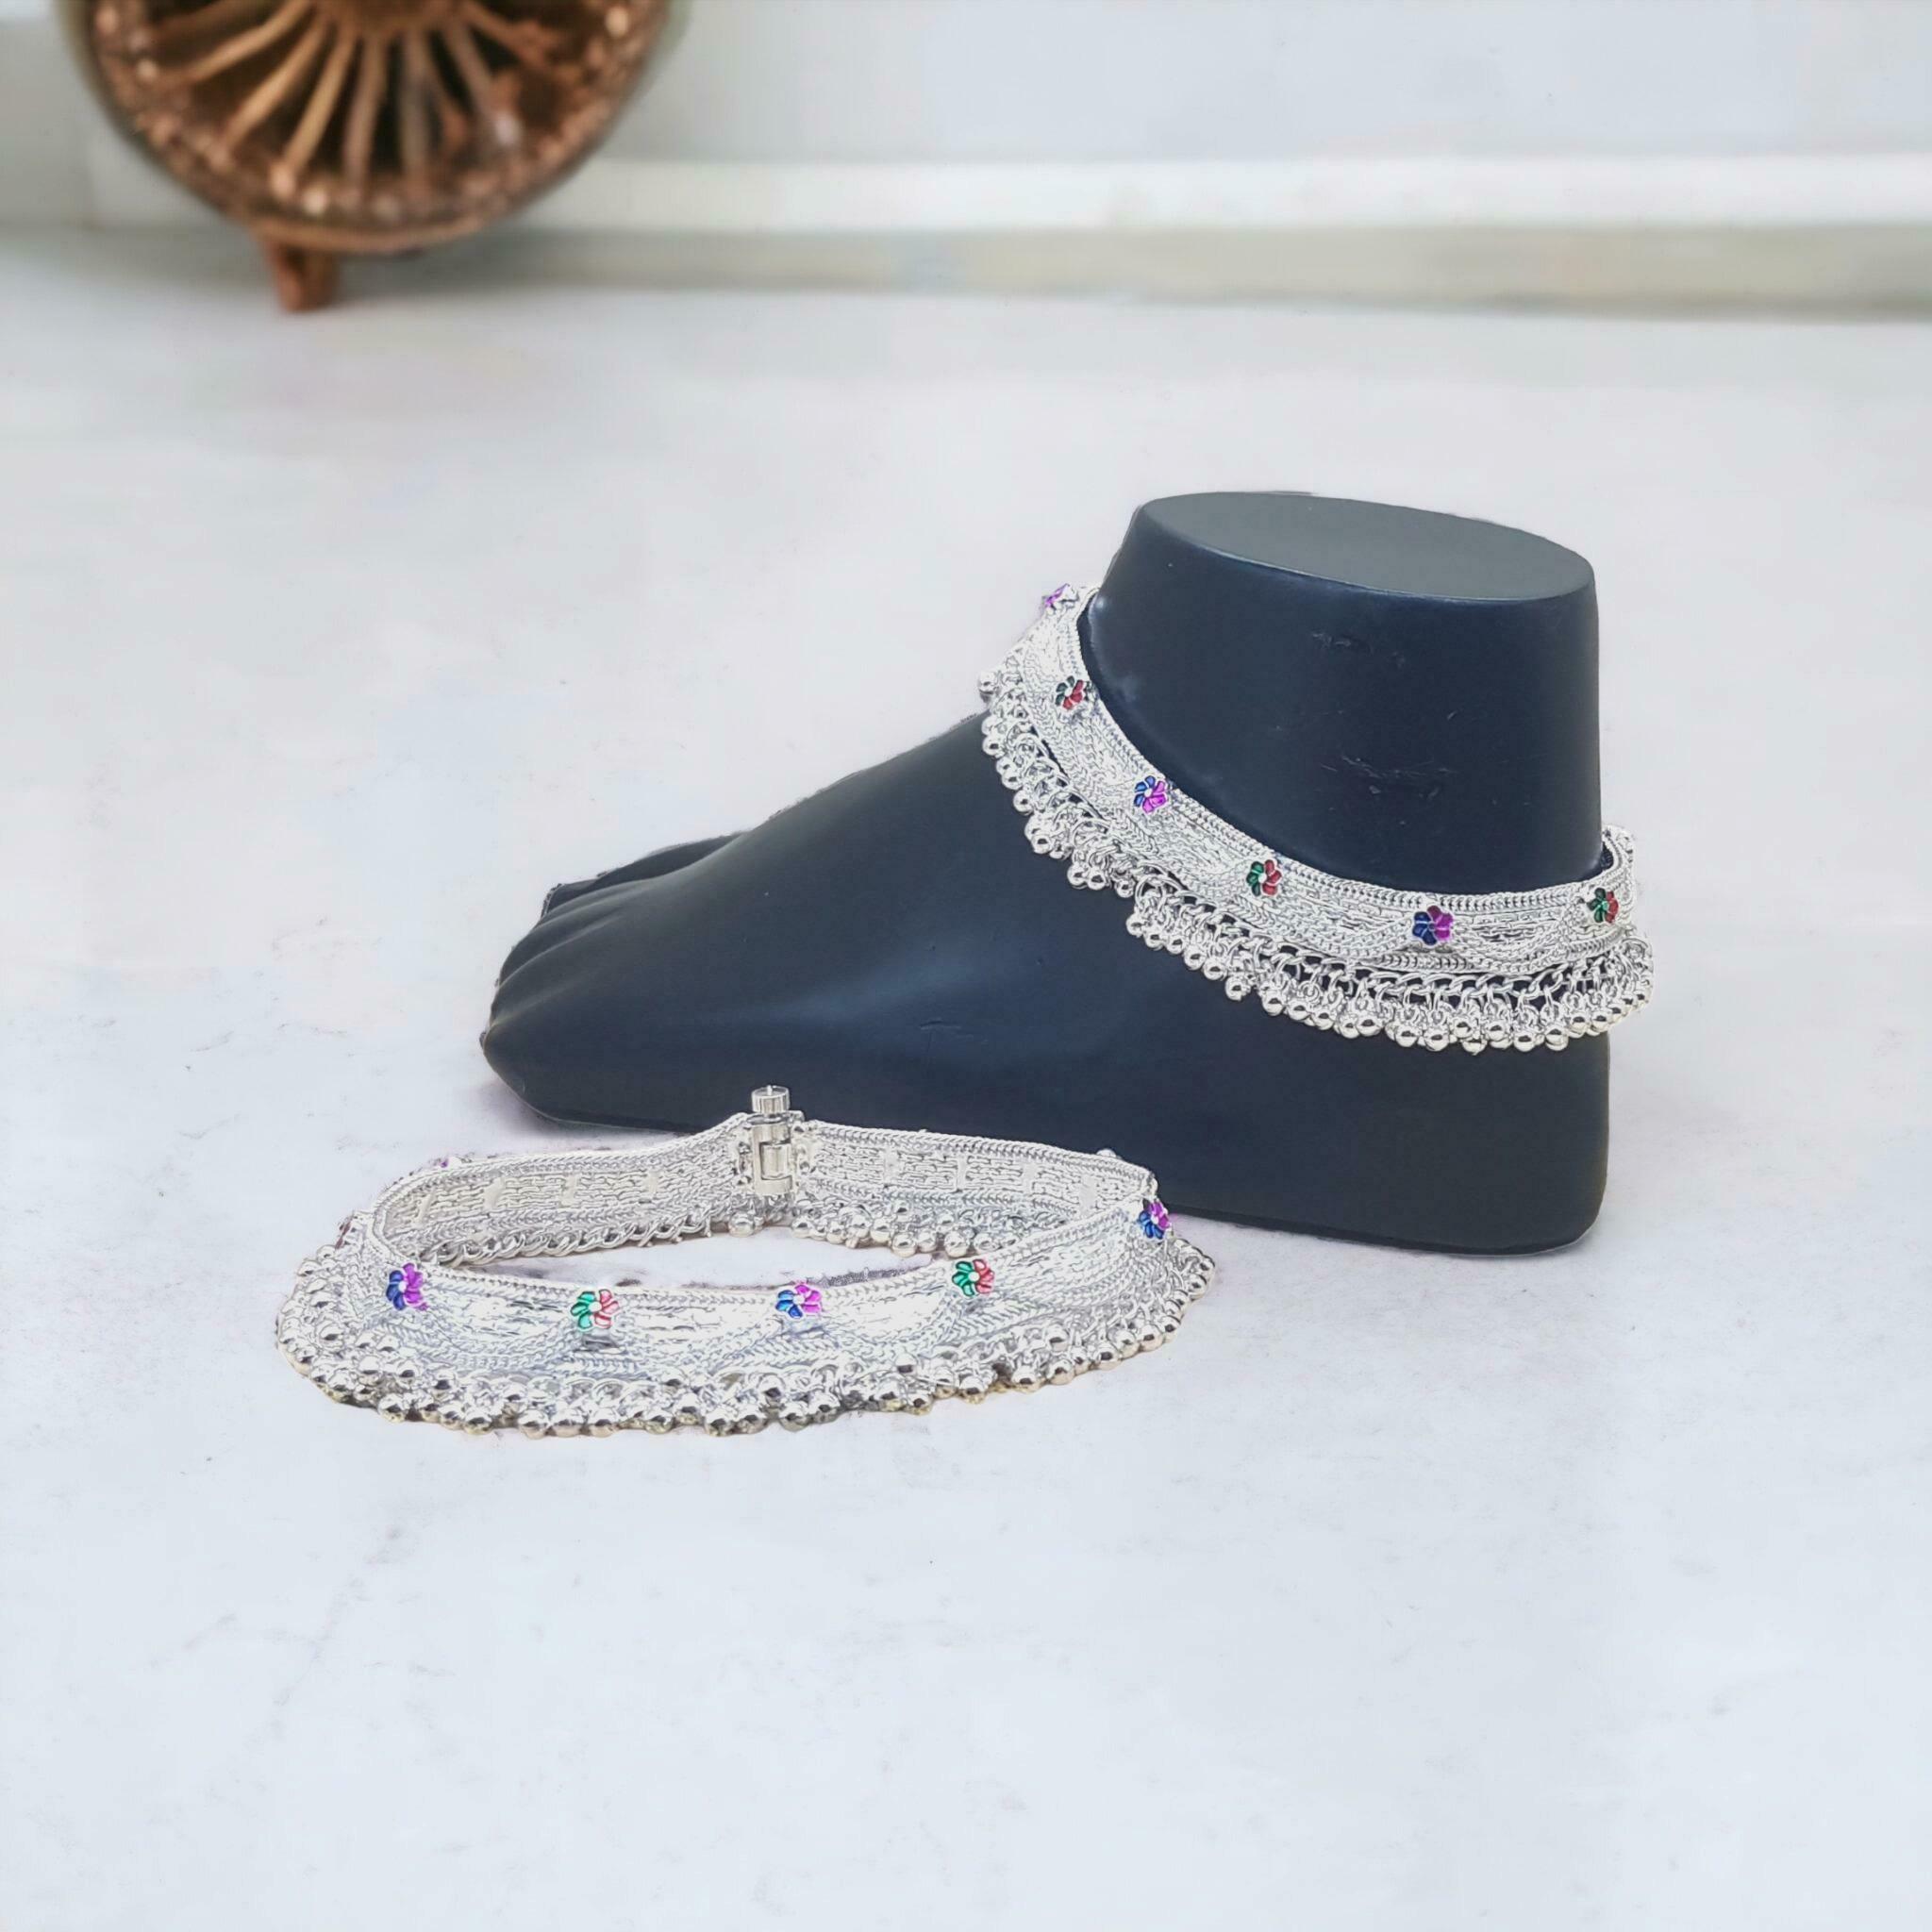
BR Ornaments A297 Alloy Anklet (Pack of 2)
Type: Anklet
Brand: BR Ornaments
Price: Rs. 439
 This silver anklet looks good with all indian outfitsor traditional outfits suitable girls and women of all ages. grab this pair of anklets, you will feel stylish ankle and shining silver anklet will make beautiful, you must buy the sns traders anklets you will never go wrong with the latest design, fancy anklets in silver jewellery.